Contra Loma Regional Park

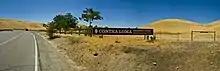
View of Contra Loma Regional Park

The U.S. Bureau of Reclamation is updating its long-term plan for the Contra Loma Regional Park and the adjacent Antioch Community Park. The previous plan was written in 1975, before a population boom hit eastern Contra Costa County.